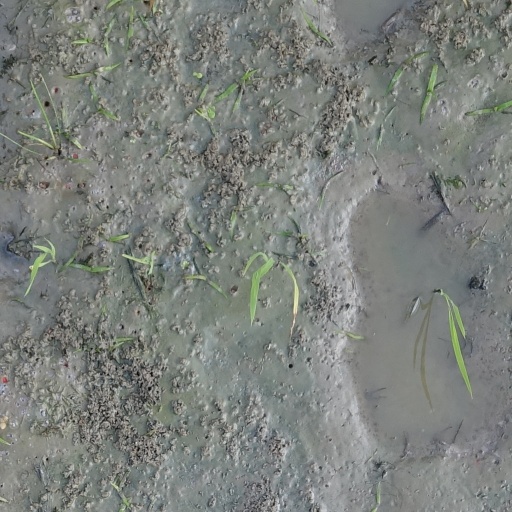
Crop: rice